Grand Lodge of the Czech Republic

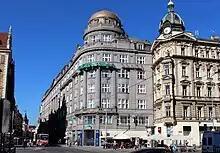
Ligna Bank Palace at Wenceslas Square in Prague, where National Grand Lodge was founded in 1923.

Czech Freemasonry have roots up to the 18th century. From 1795 official masonic organizations were banned in the Austrian Empire. After establishment of Austria-Hungary masonry remained banned in Cisleithanian part of the monarchy up until 1918, while in Hungarian Lands of the Crown of Saint Stephen it remained legal. After establishment of Czechoslovakia in 1918 freemasonry was legalized and first lodges became to emerge. One of the bases of members of the lodges was Czech organization Maffia, active in resistance during the World War I. First lodge established in 1919 was Scottish Rite Lodge "Jan Amos Komenský" in Prague, which got recognition by the Grand Orient de France. While subsequently other Lodge "Národ" was founded and recognized by the Gran Loggia d'Italia, at that time in cooperation with the United Grand Lodge of England.